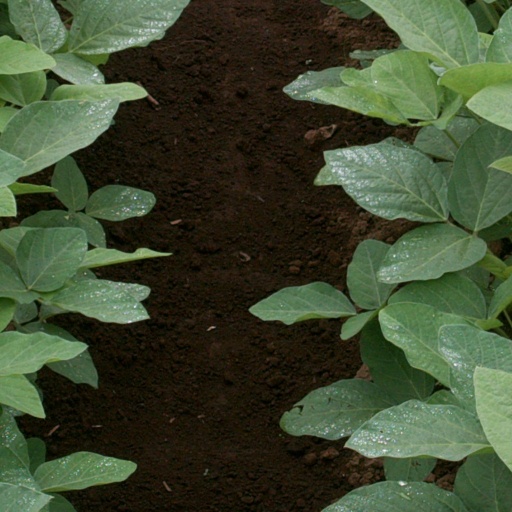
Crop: soybean